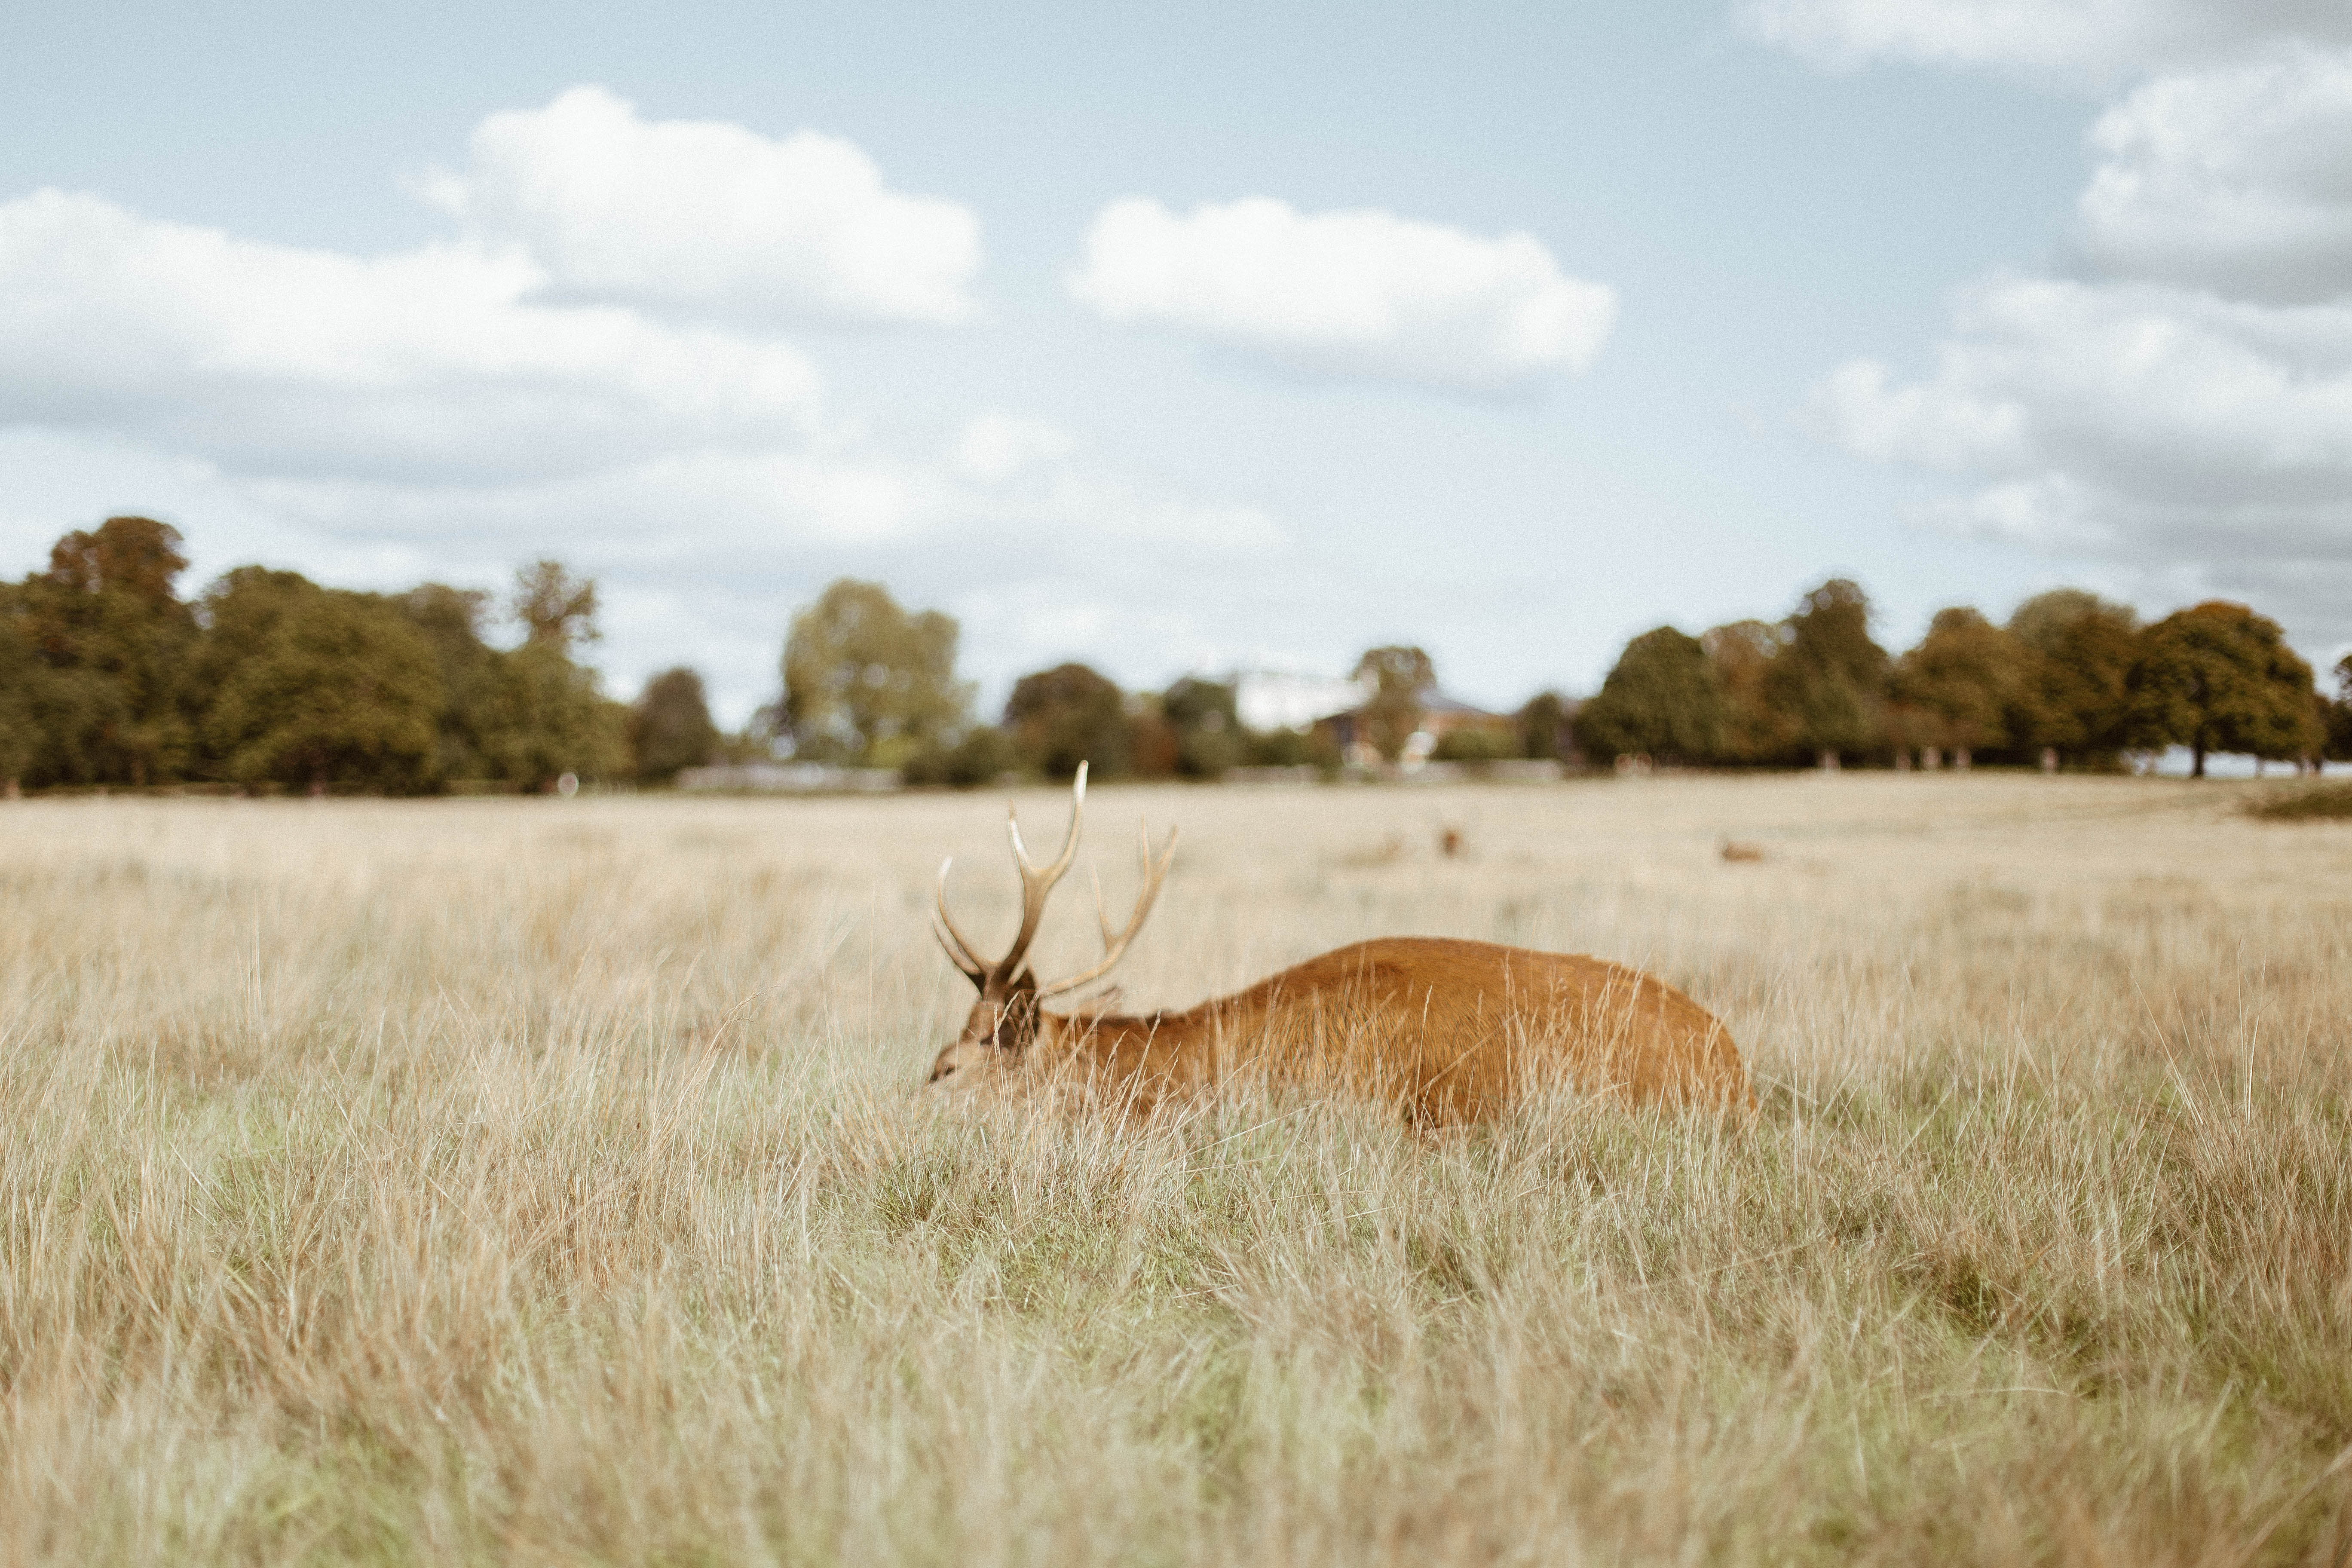
grass, field, meadow, prairie, countryside, animal, wildlife, deer, rural, pasture, grazing, fauna, savanna, plain, grassland, habitat, safari, ecosystem, steppe, rural area, grass family